The Last Man Who Knew Everything

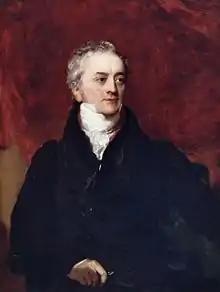
Portrait of Thomas Young by Henry Briggs, used for the book cover

The Last Man Who Knew Everything (2006), written by Andrew Robinson, is a biography of the British polymath Thomas Young (1773–1829).